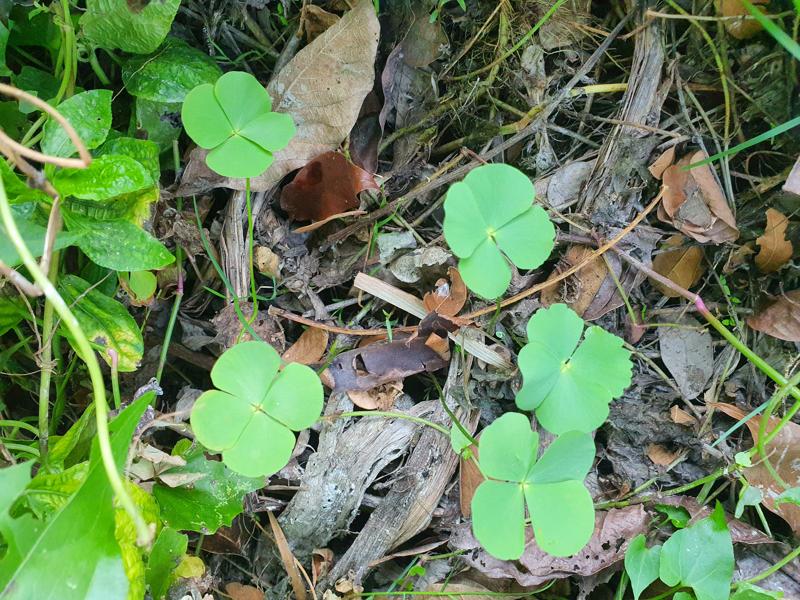
Weed species: Marsilea minuta